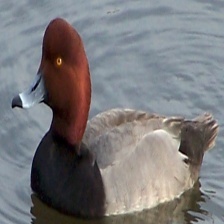
Species: RED HEADED DUCK
Scientific name: AYTHYA AMERICANA
ImageNet parent category: drake